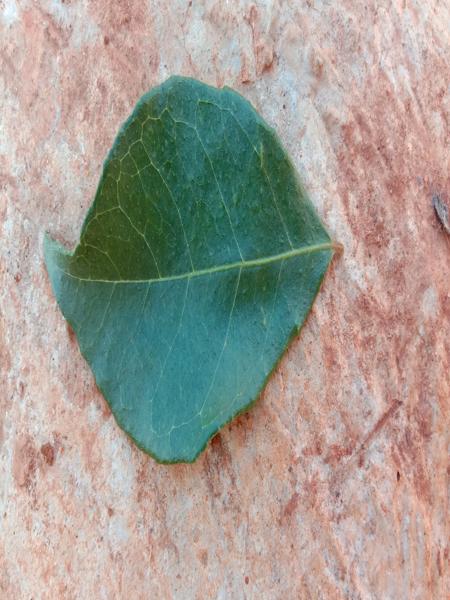
Plant: Curry